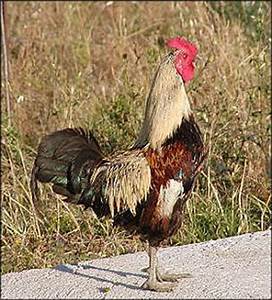
Label: chicken